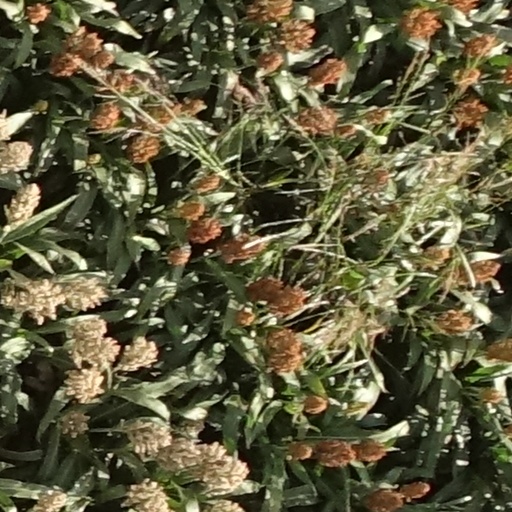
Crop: sorghum